Kool FM

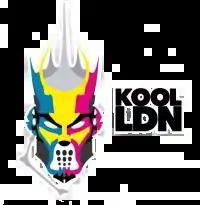
Kool London logo 2010–2022

In August 2010, Kool relaunched as "Kool London", operating as an online radio station, providing a live audio stream, archived shows, and a popular chatroom. It continued to promote events at venues such as Mass, the Coronet, and Electric Brixton.